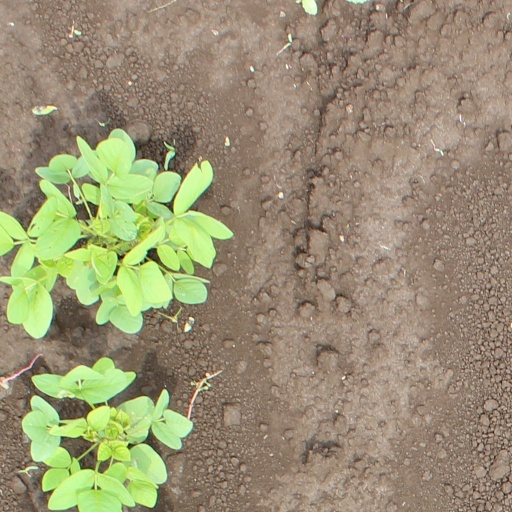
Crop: soybean